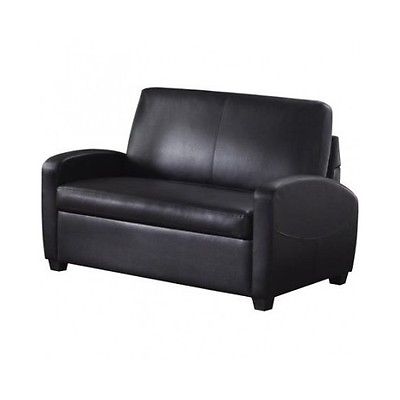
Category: sofa